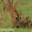
Label: deer